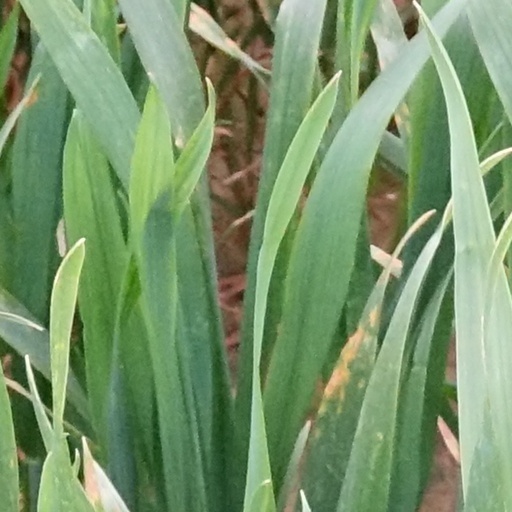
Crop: wheat